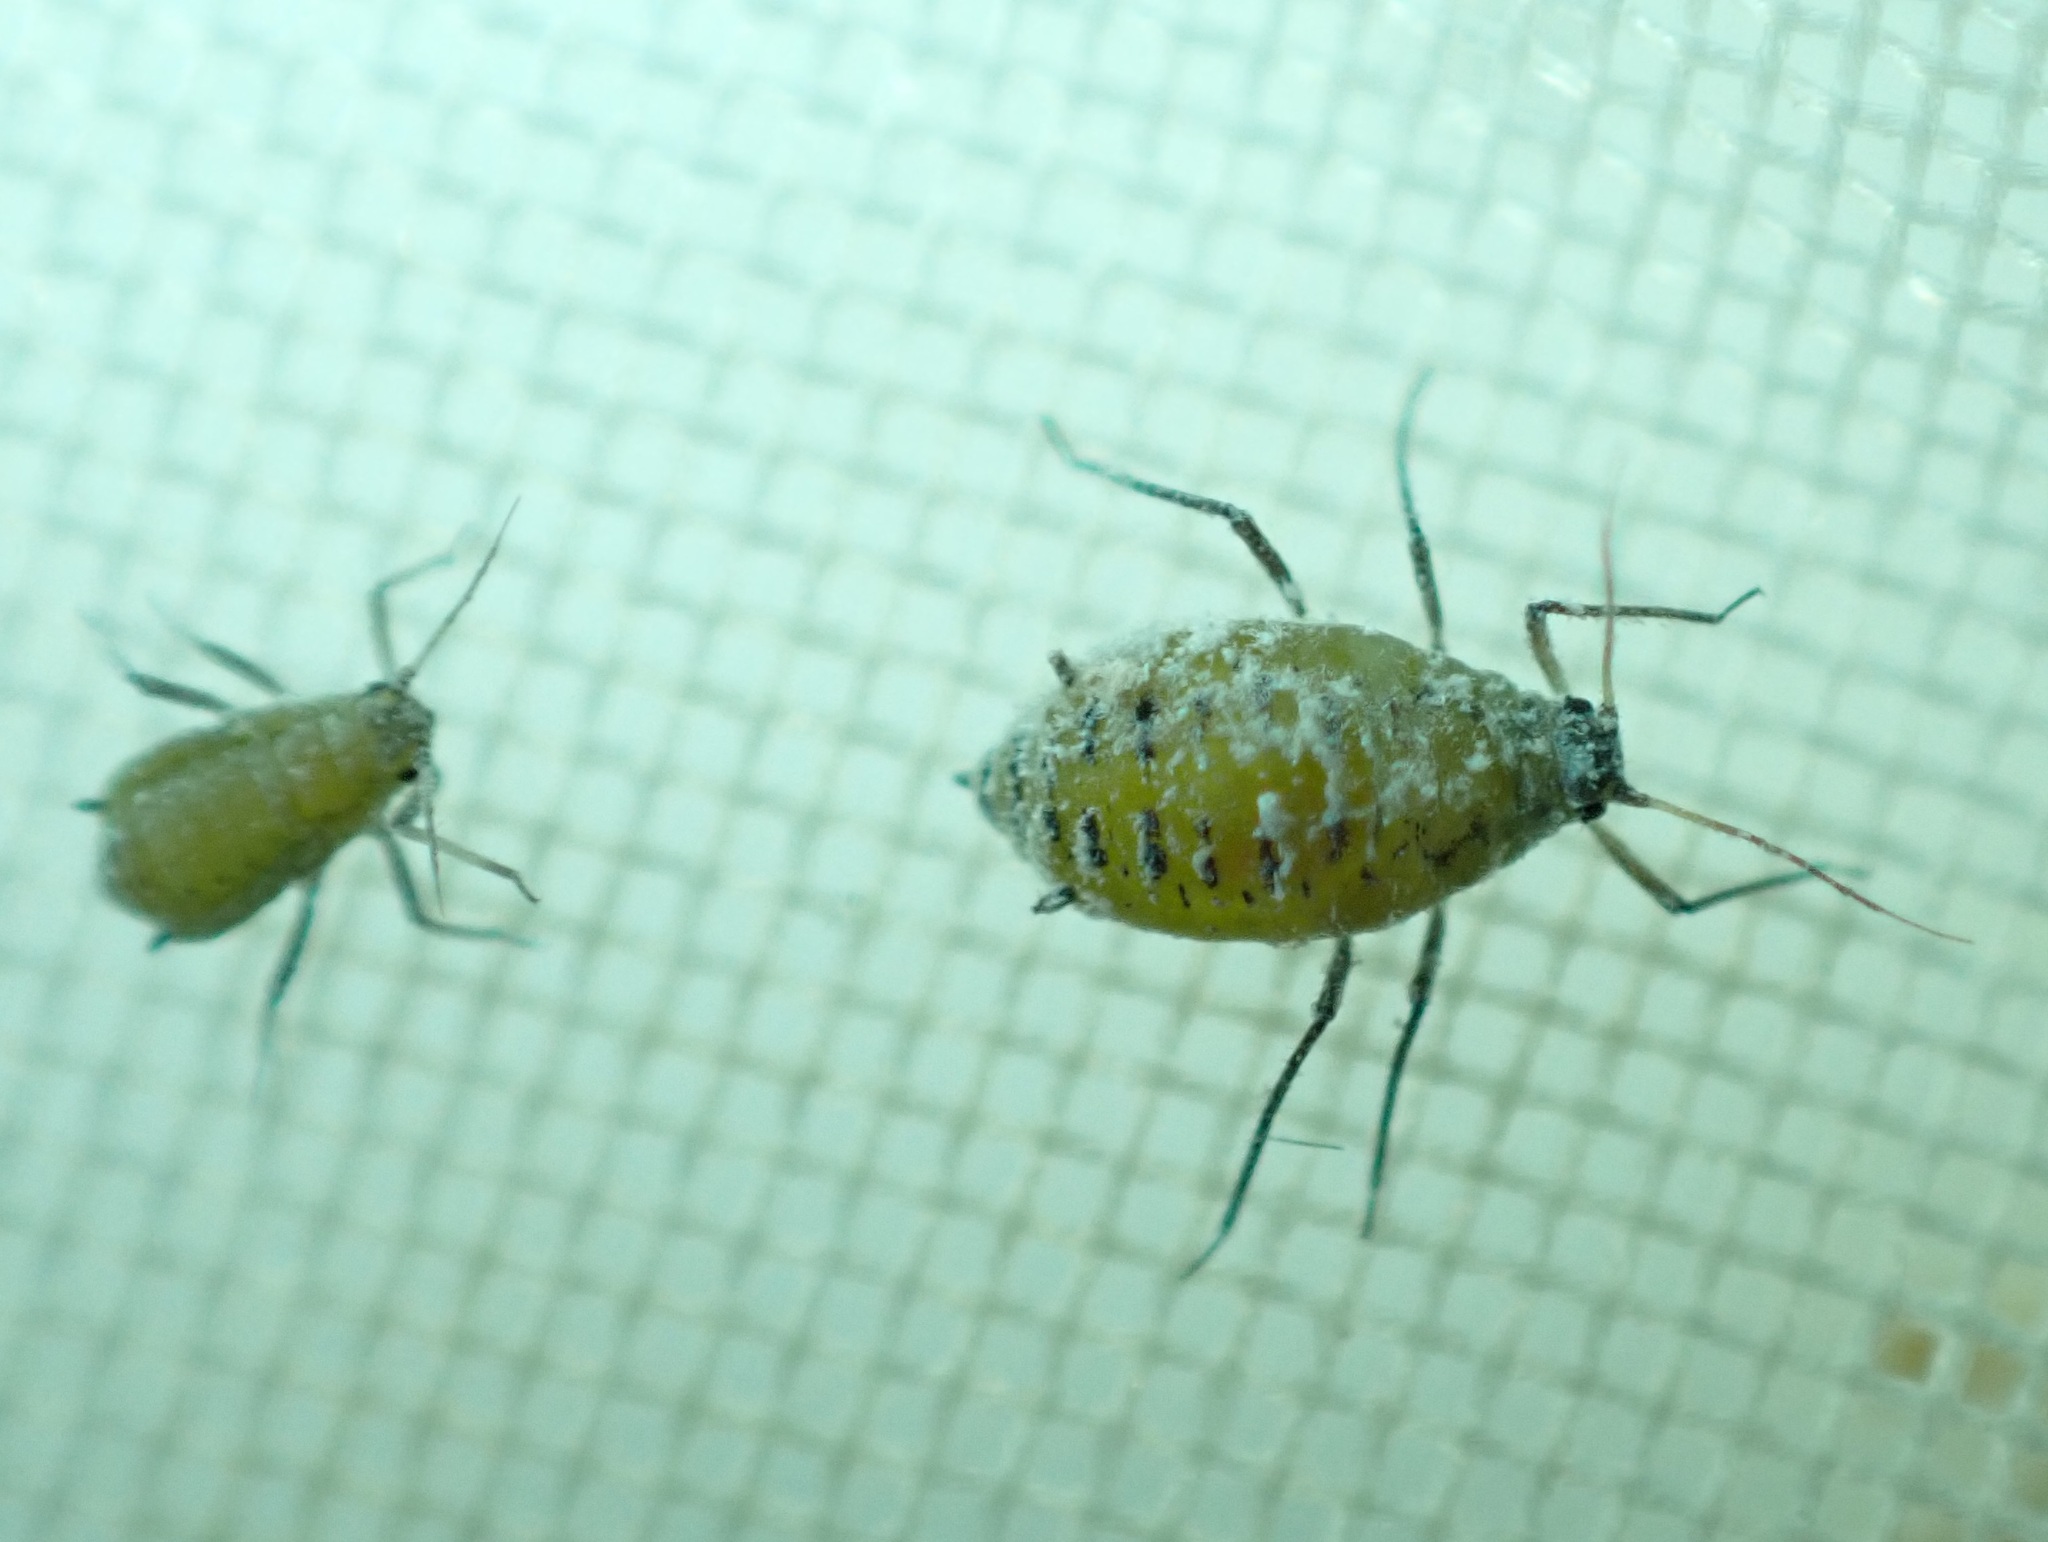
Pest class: cabbage_aphid